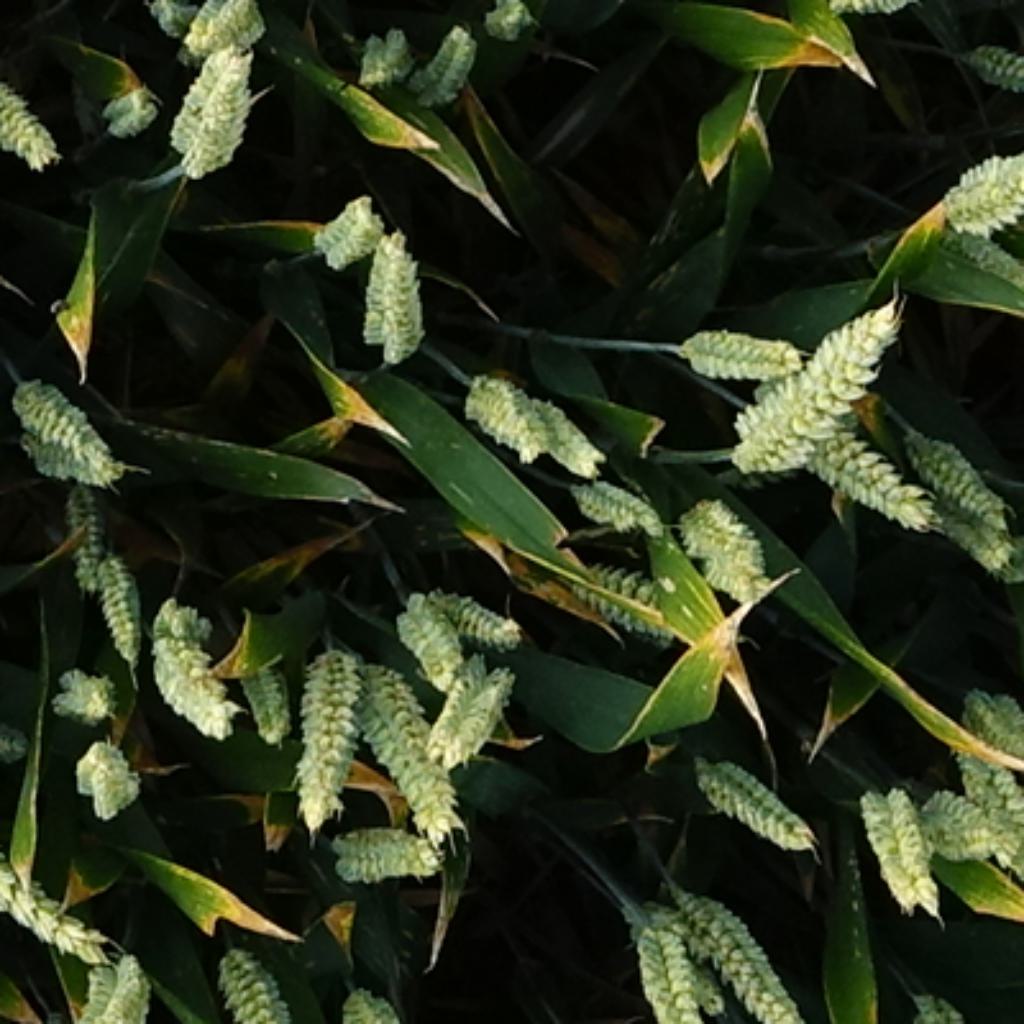
Country: France
Location: VSC
Wheat development stage: Filling - Ripening